Tendō, Yamagata

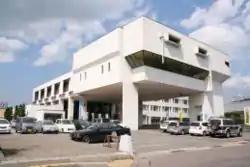
Tendō City Hall

Tendō is located in the east-central portion of the Yamagata Basin, bordered by the Ōu Mountains to the east.